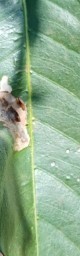
Label: Miner